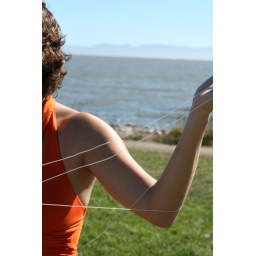
August 1/ girl in orange & string